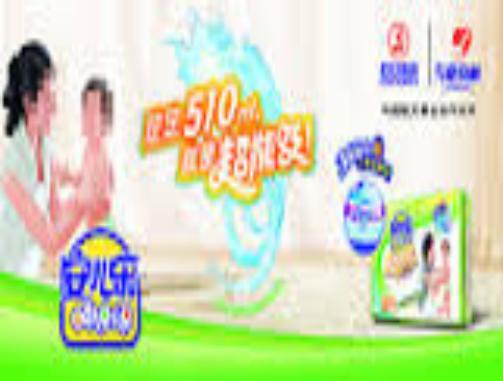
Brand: anerle
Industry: Necessities